Lumberjack

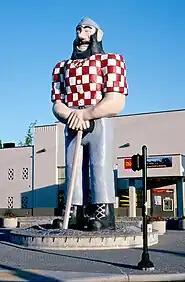
Statue of Paul Bunyan (Portland, Oregon), listed on the National Register of Historic Places

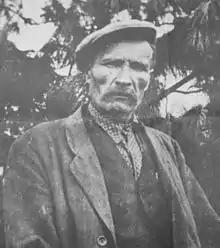
"Nätti-Jussi" ("Pretty-John") was a legendary Finnish forest laborer and lumberjack. The stories told by Nätti made him a very famous figure, particularly in Lapland.

The sport of Loggersports grew out of competitions in lumber camps aimed at determining the best woodcutters. Today, these competitions are used to acknowledge the rich history of forestry and logging and to keep traditions alive.